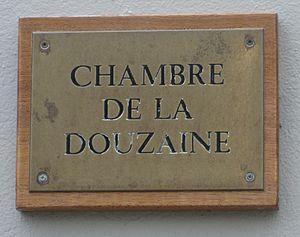
Torteval
Torteval est une paroisse du bailliage de Guernesey dans les îles de la Manche. Son nom apparaît sous la même forme en anglais.